United Nations Security Council

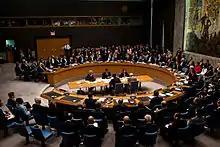
US President Barack Obama chairs a United Nations Security Council meeting.

After the Cold War, the UN saw a radical expansion in its peacekeeping duties, taking on more missions in ten years than it had in the previous four decades. Between 1988 and 2000, the number of adopted Security Council resolutions more than doubled, and the peacekeeping budget increased more than tenfold. The UN negotiated an end to the Salvadoran Civil War, launched a successful peacekeeping mission in Namibia, and oversaw democratic elections in post-apartheid South Africa and post-Khmer Rouge Cambodia. In 1991, the Security Council demonstrated its renewed vigor by condemning the Iraqi invasion of Kuwait on the same day of the attack and later authorizing a US-led coalition that successfully repulsed the Iraqis. Undersecretary-General Brian Urquhart later described the hopes raised by these successes as a "false renaissance" for the organization, given the more troubled missions that followed.